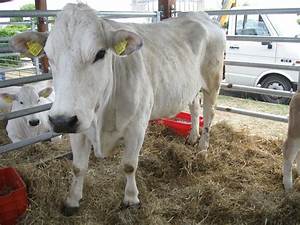
Label: cow